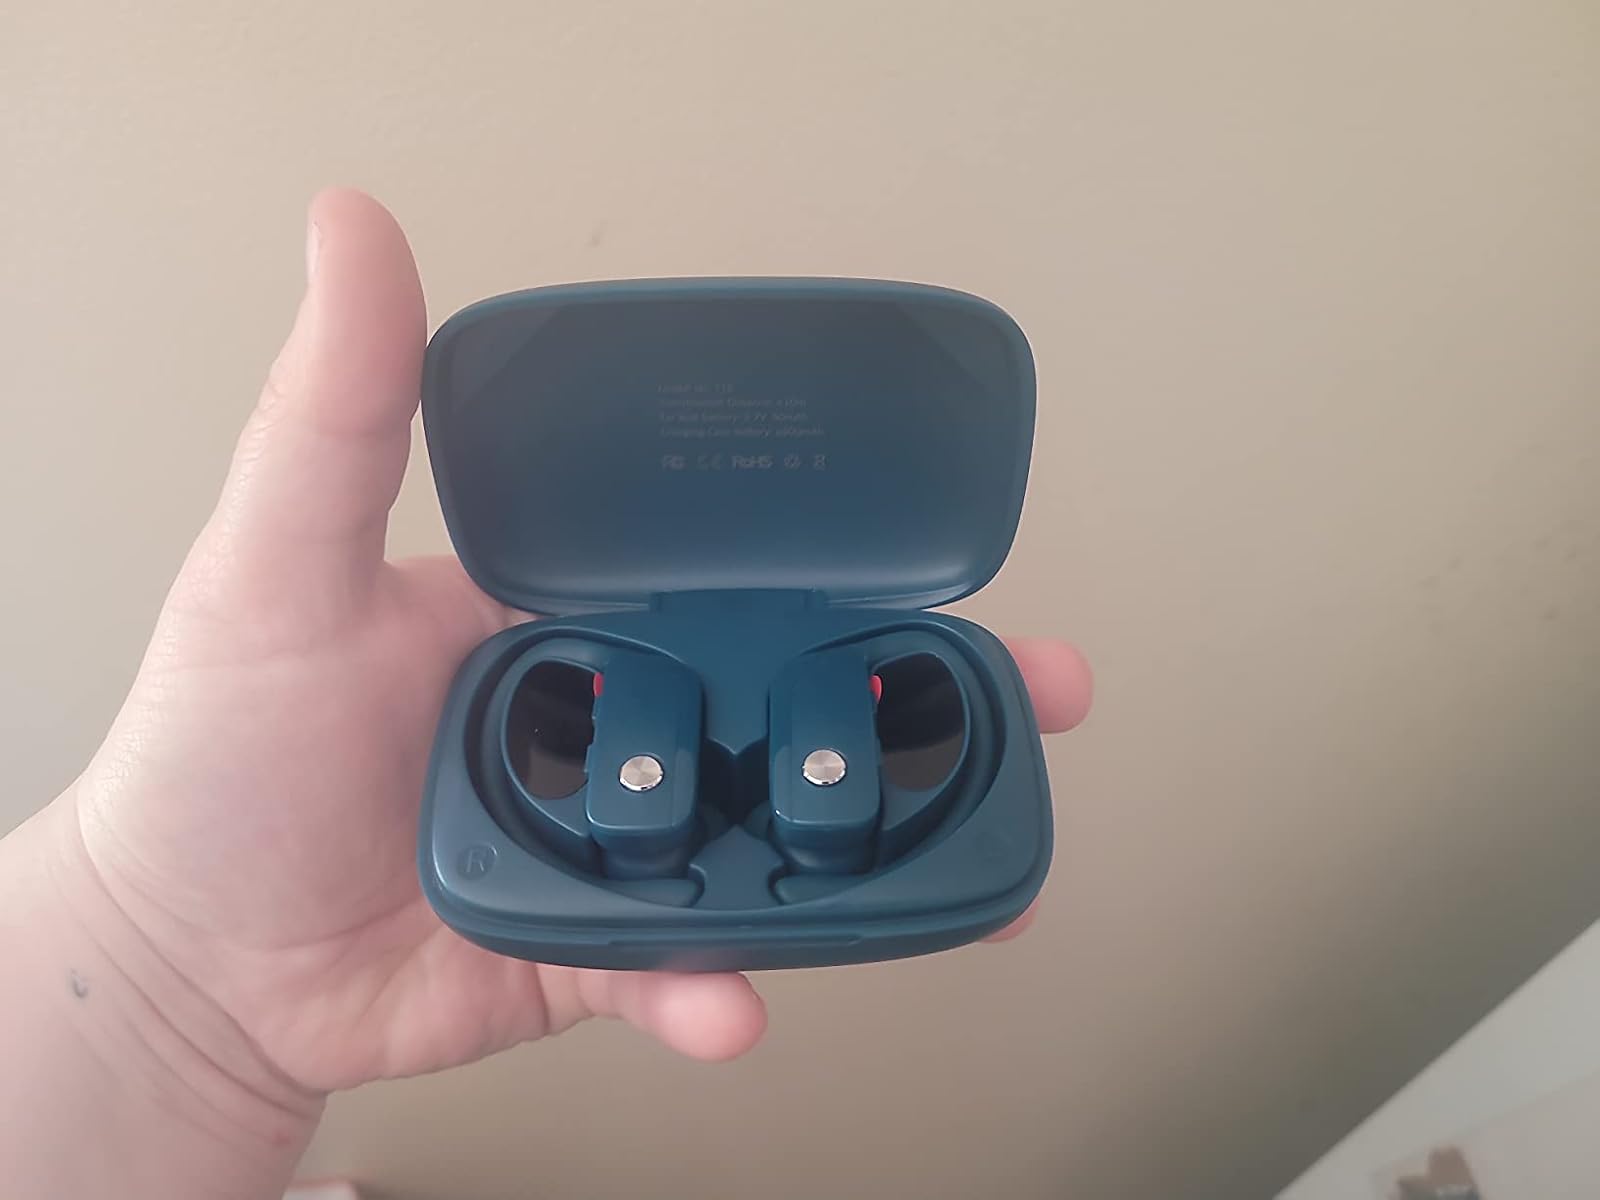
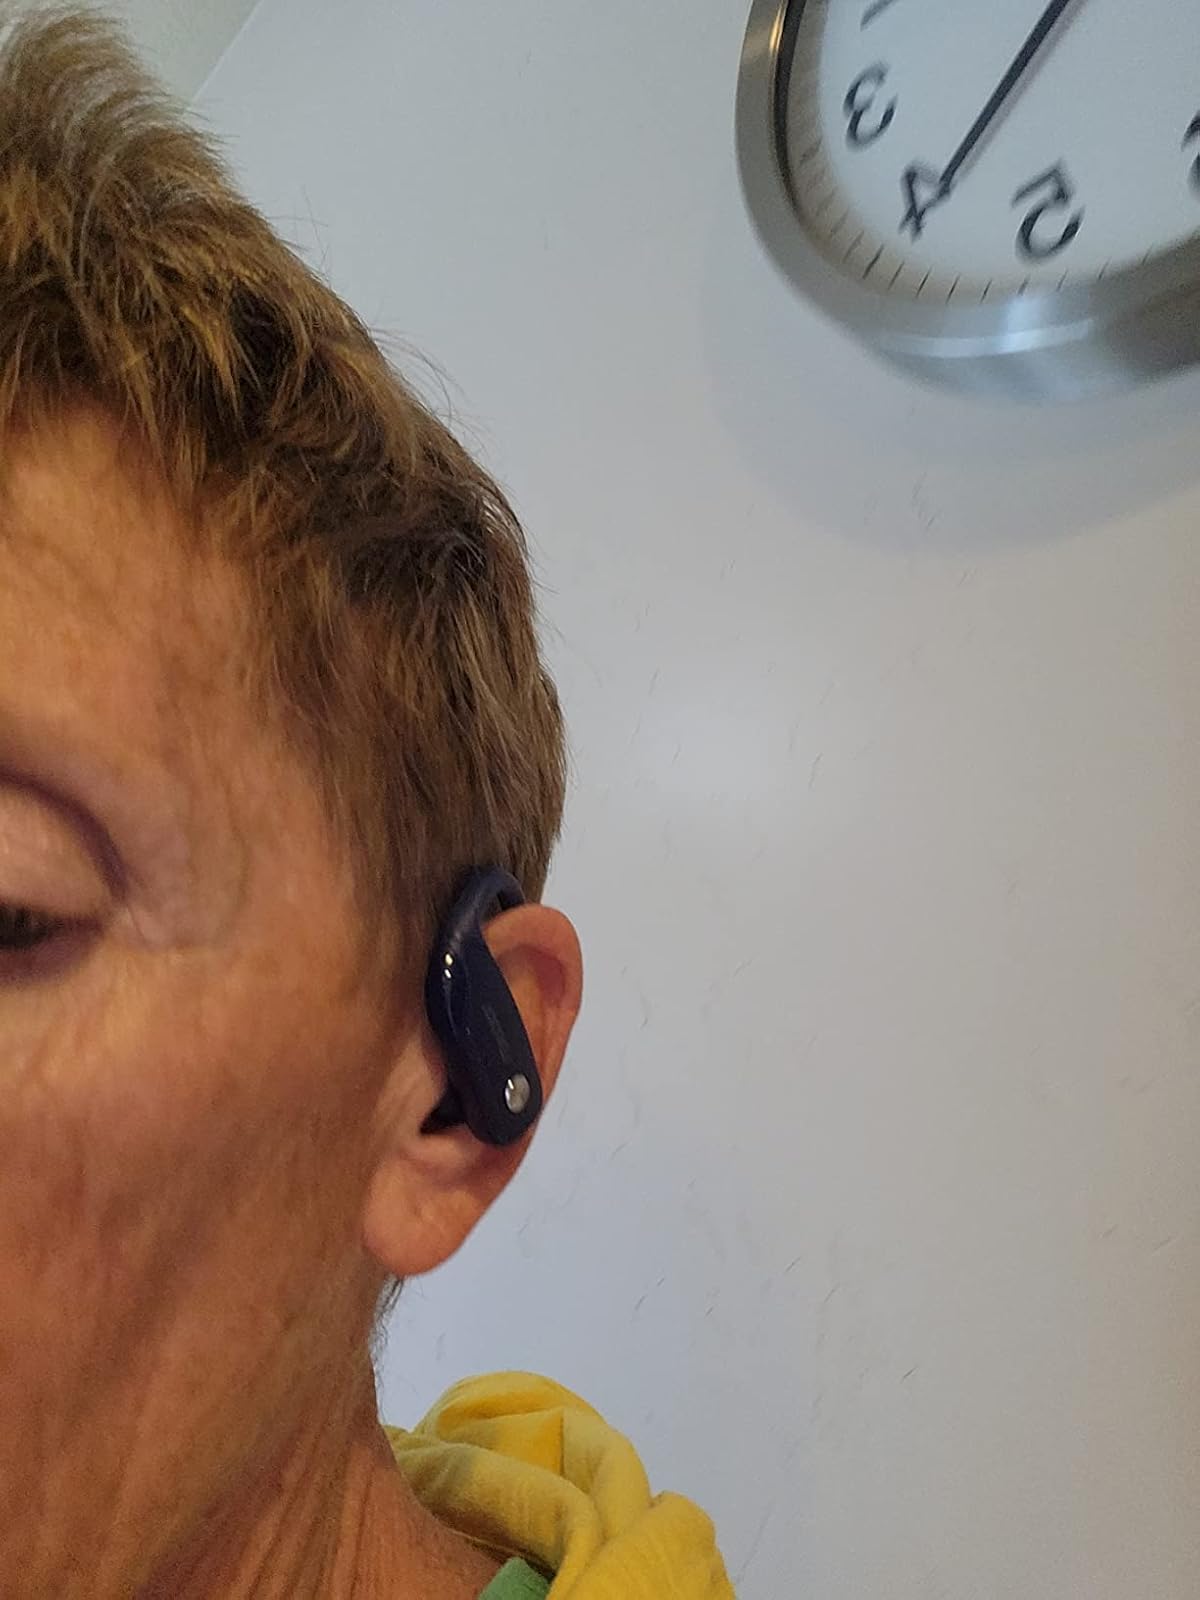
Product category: earbuds
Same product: no